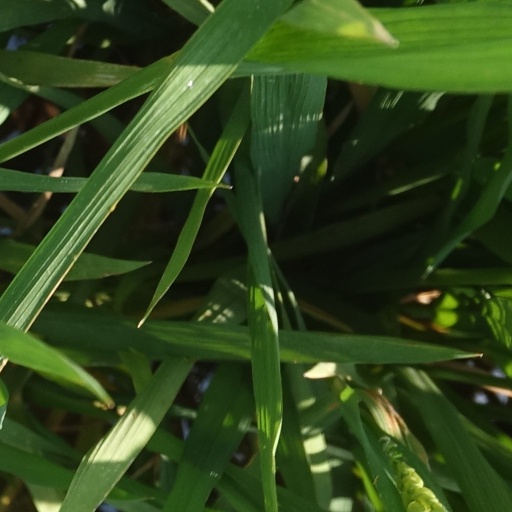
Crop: rice